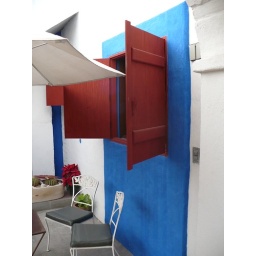
Shutters on the window set in a blue wall